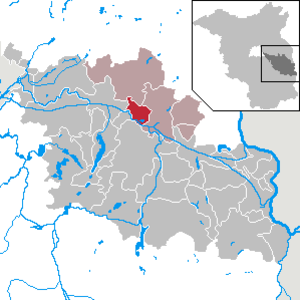
Berkenbrück
Beliggenhed af Berkenbrück i Landkreis Oder-Spree
Berkenbrück er en kommune i den tyske delstat Brandenburg. Kommunen ligger 66 km sydøst for Berlin, ca. 7 km øst for Fürstenwalde/Spree og ca. 31 km fra Frankfurt. Den ligger ved floden Spree og indgår i Amtet Odervorland.